FAM71E2

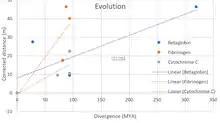
Evolution chart FAM71E2

There are several interacting proteins with FAM71E2. One protein interaction program predicted NOTCH2NL, P60369, ALB, and MTUS2 interact with FAM71E2. NOTCH2NL might have a role in the Notch signaling pathway as well as regulating neutrophil differentiation. P60369 is a hair keratin-associated protein. ALB functions as a regulator of colloidal osmotic pressure of blood, as well as a major zinc transporter. MTUS2 main function is to bind microtubules.